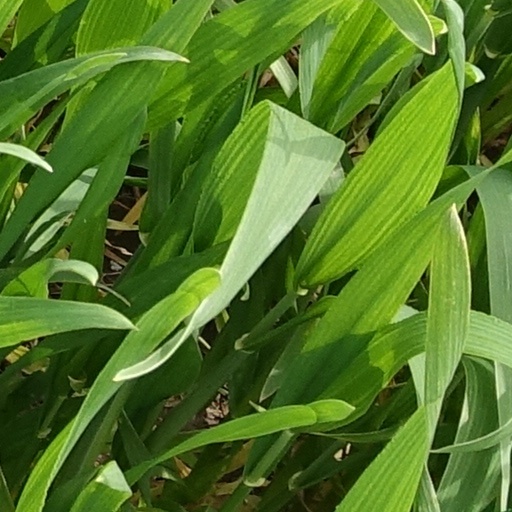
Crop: wheat